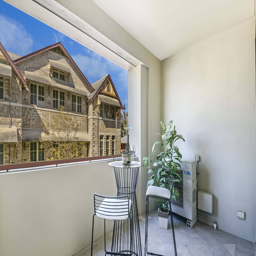
indoor enclosed balcony and sitting area without a green wall